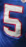
Number: 5